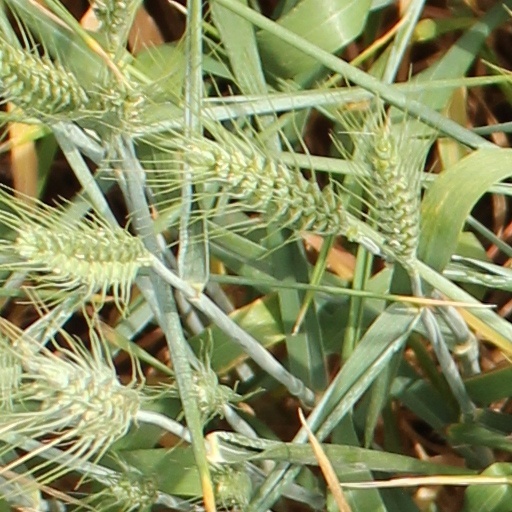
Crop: wheat